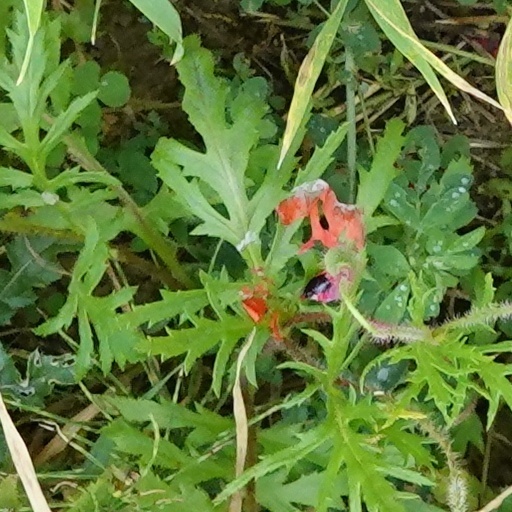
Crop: wheat